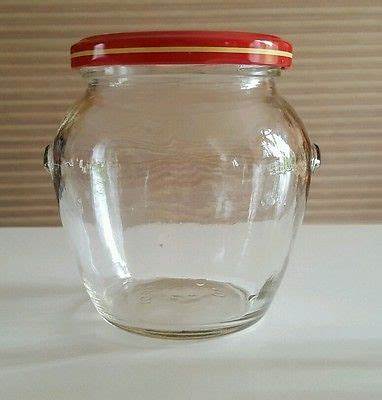
Label: glass